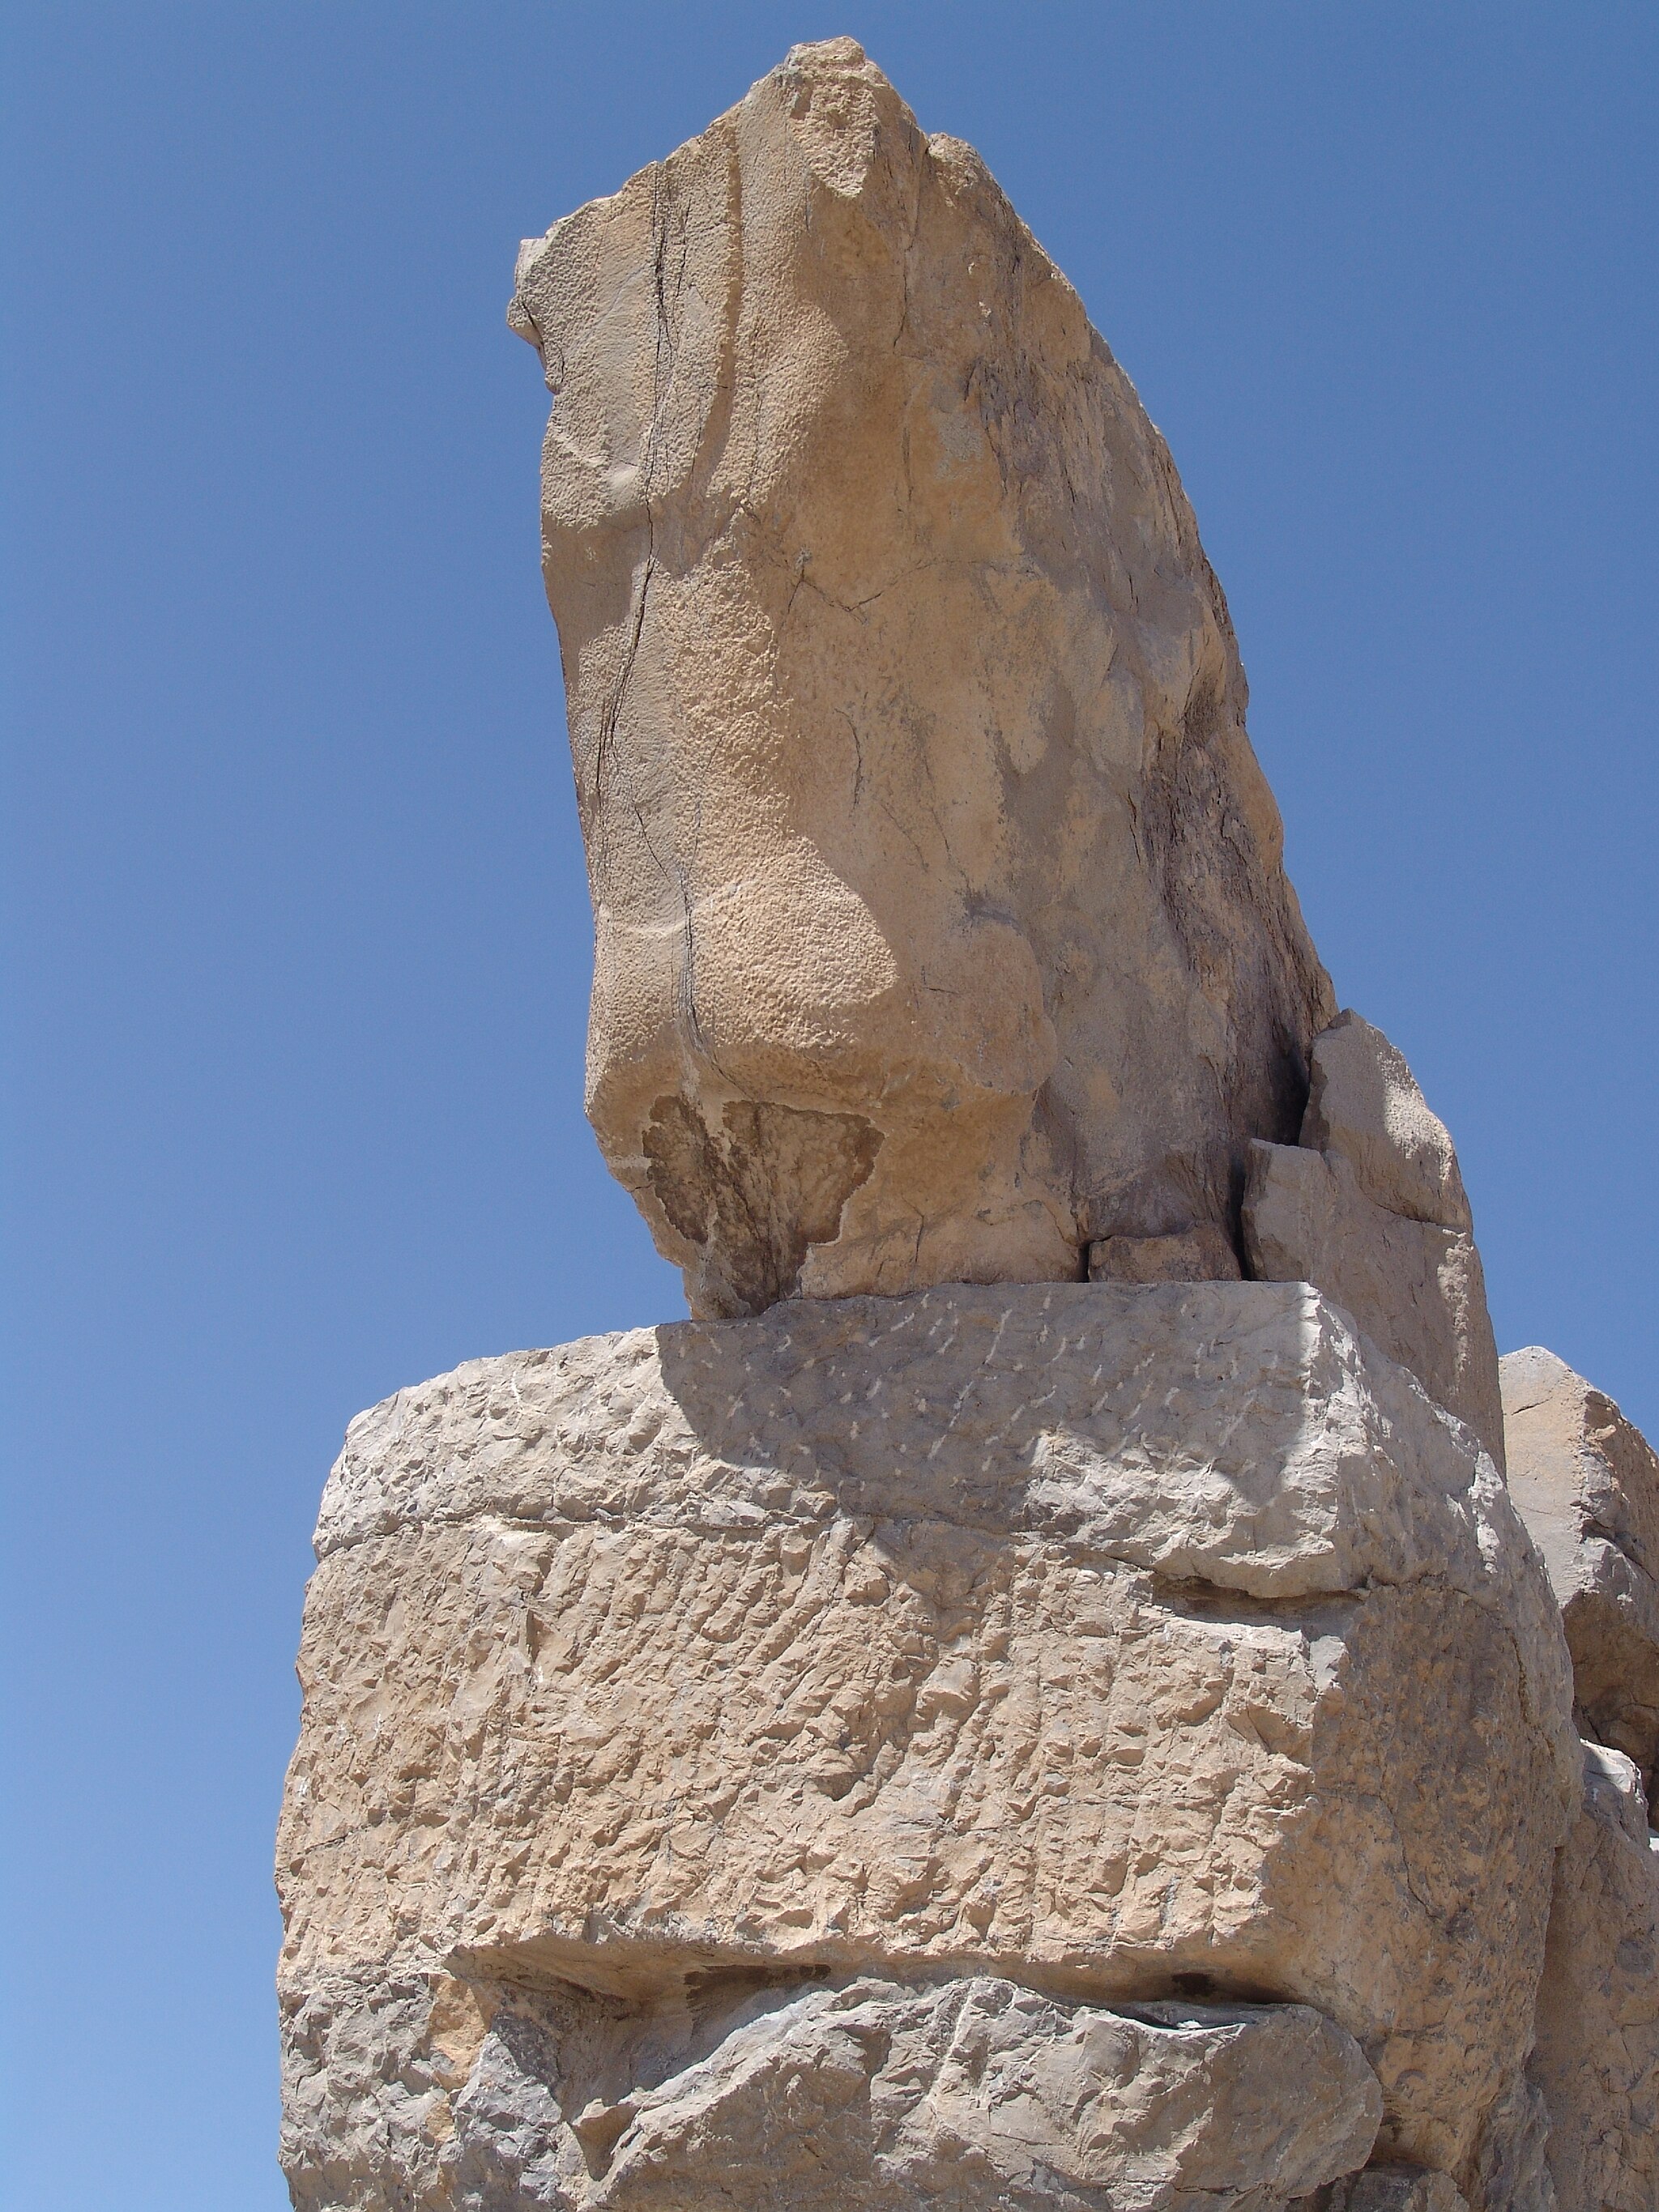
Title: Persepolis-Darafsh 1 (109)
Description: Persepolis
Date: 2008-03-21 12:01:33
Categories: Unfinished gate of Persepolis, GFDL, Taken with Sony DSC-F828, License migration redundant, Self-published work, Files with coordinates missing SDC location of creation, 2008 in Persepolis, Photos by Darafsh Kaviyani